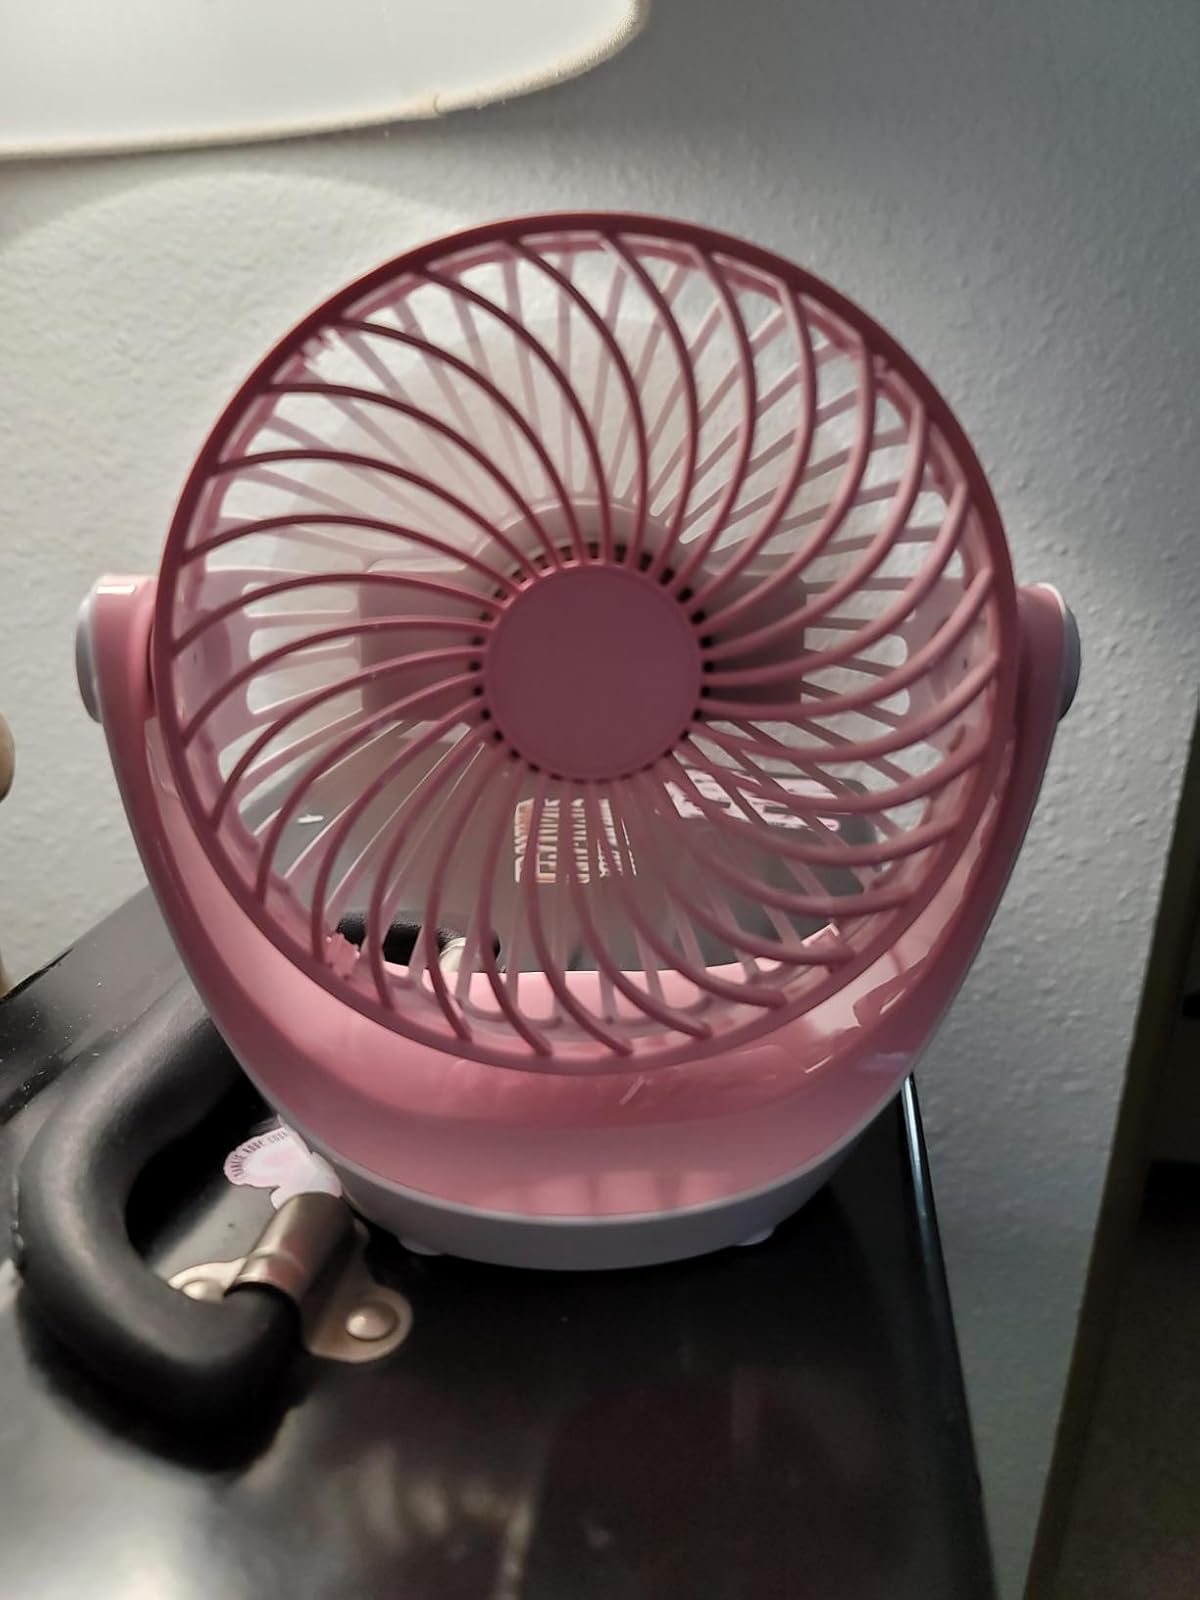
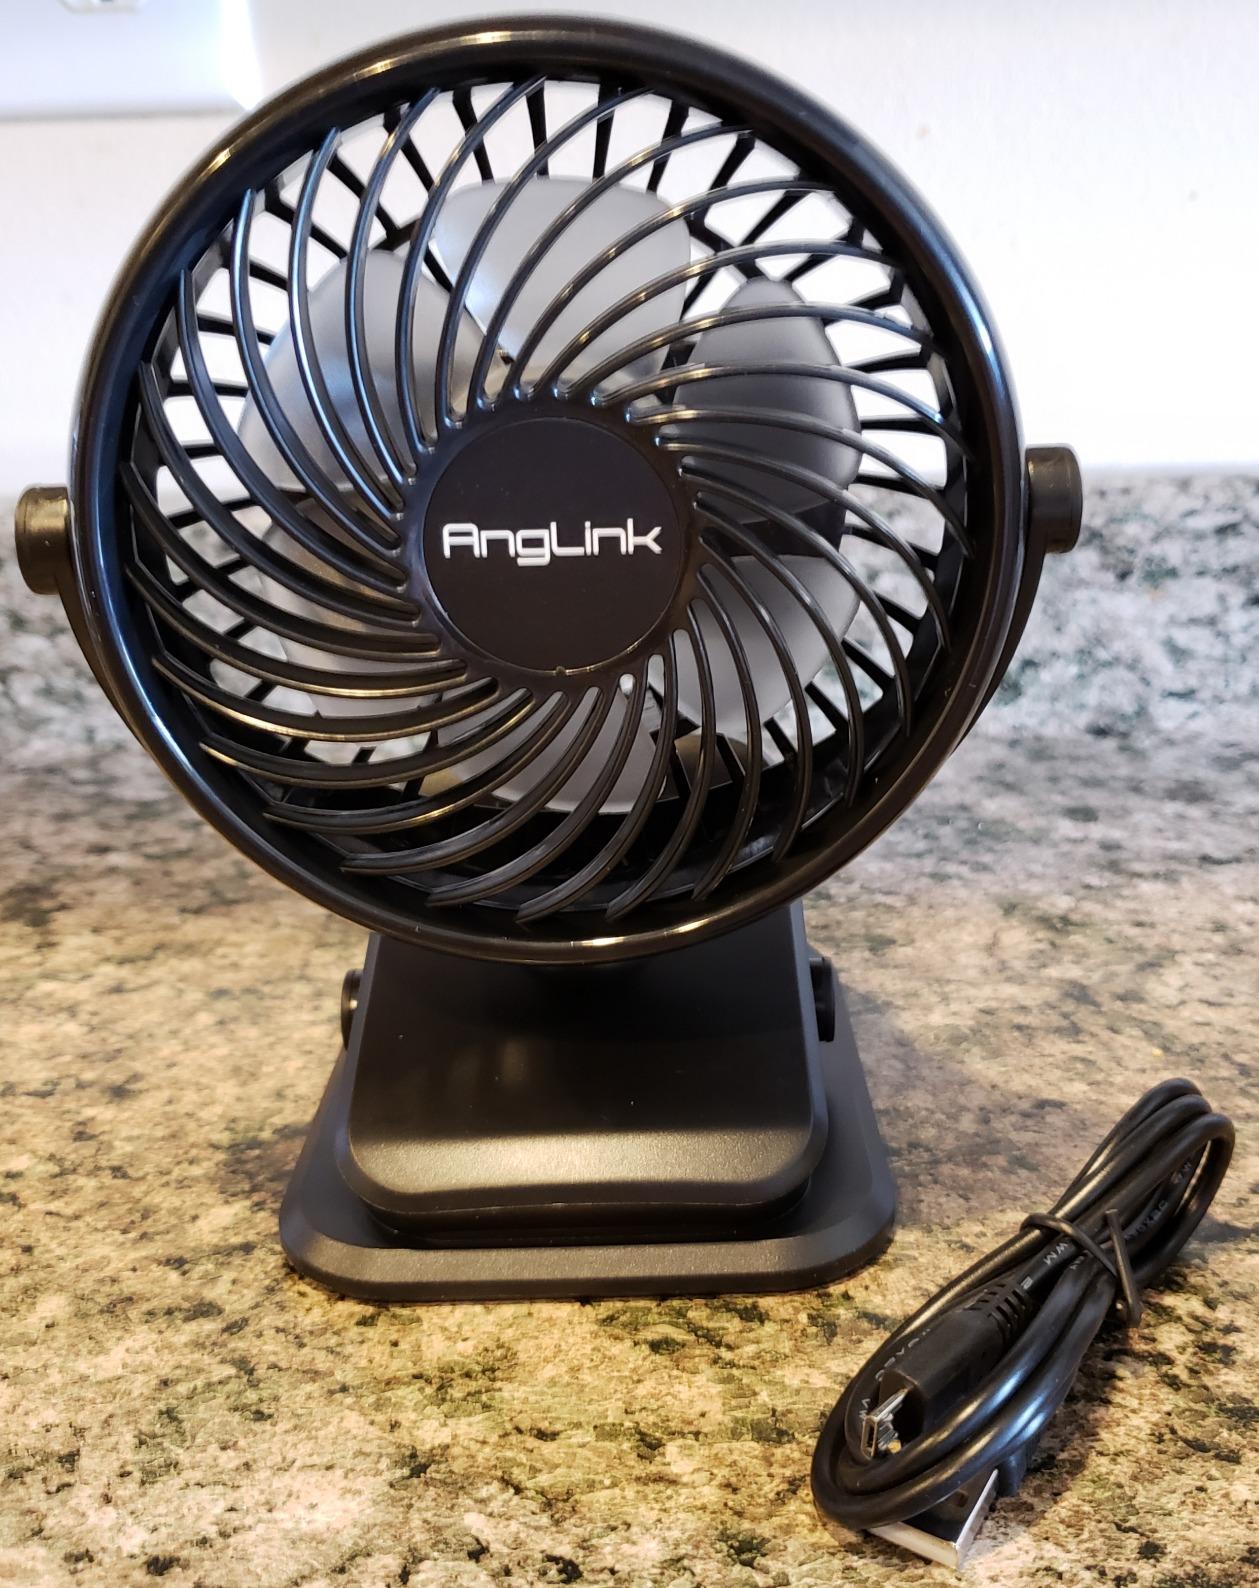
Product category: fan
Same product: no